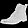
Label: Ankle boot